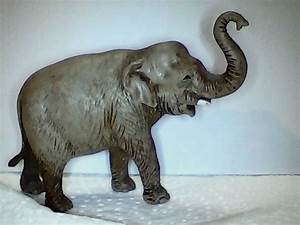
Label: elephant